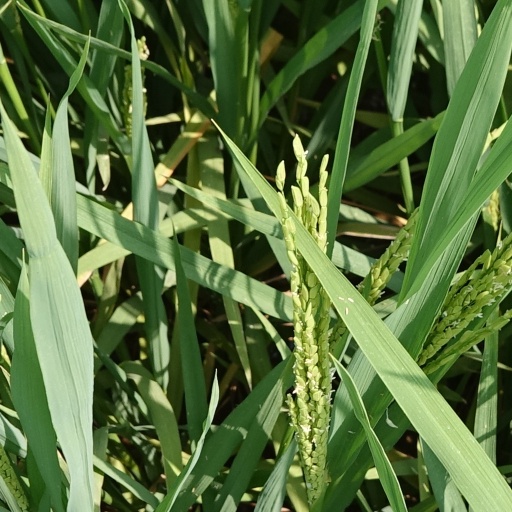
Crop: rice